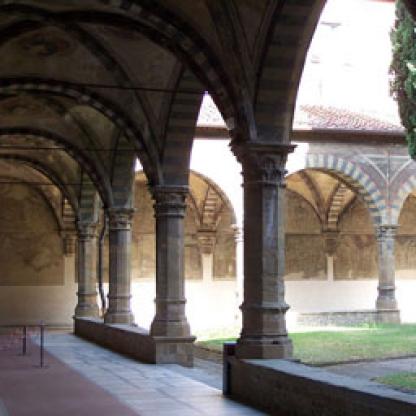
Scene: Indoor